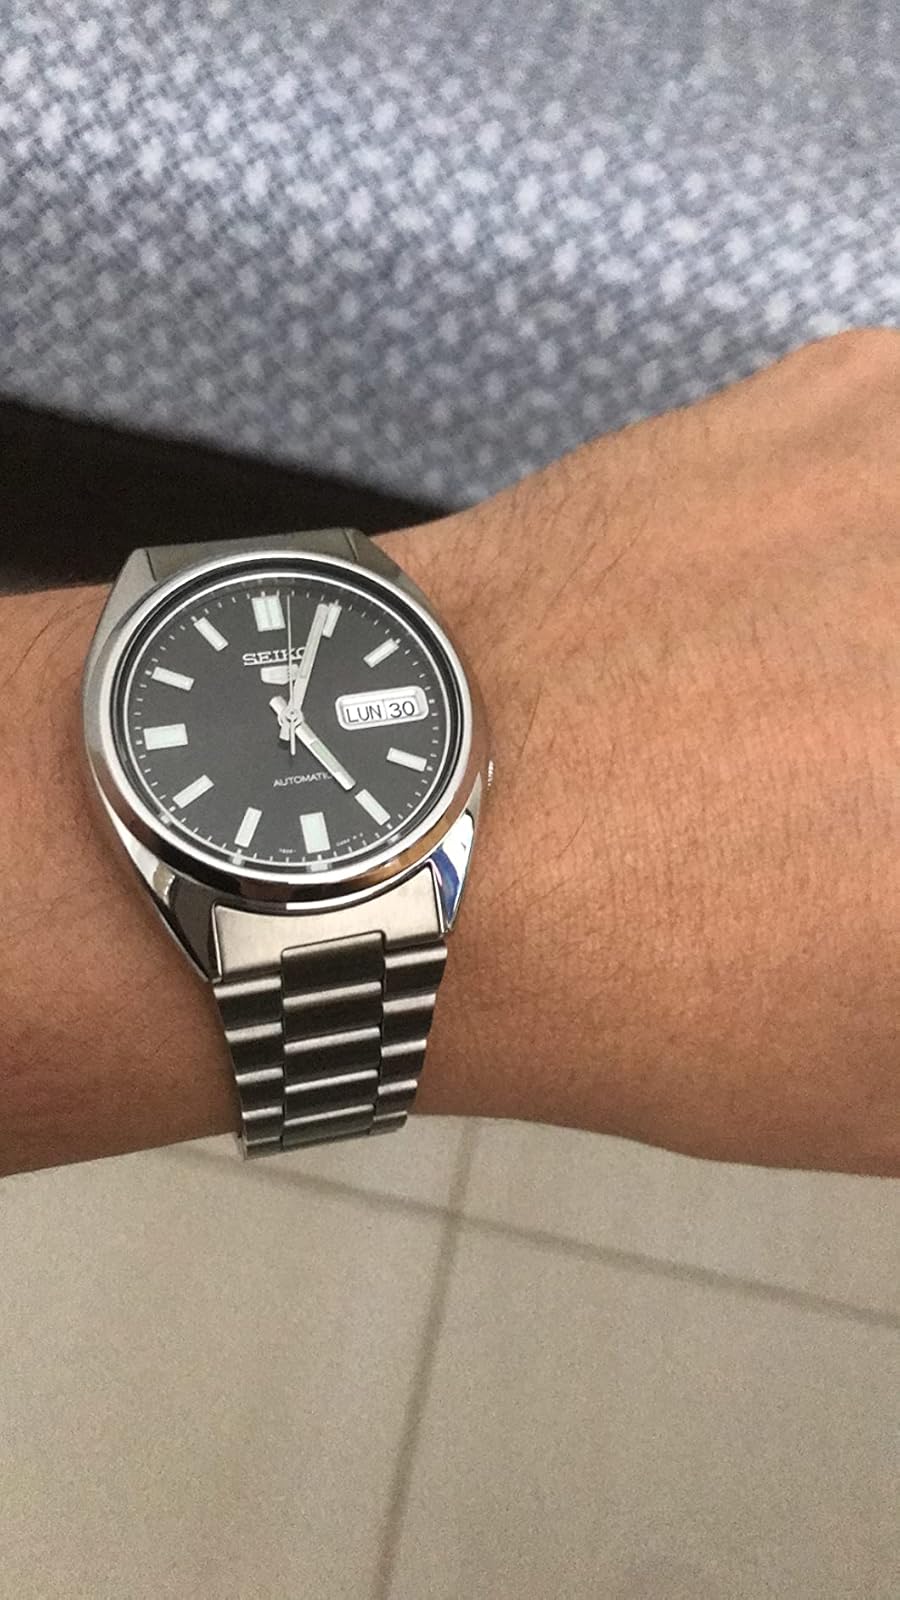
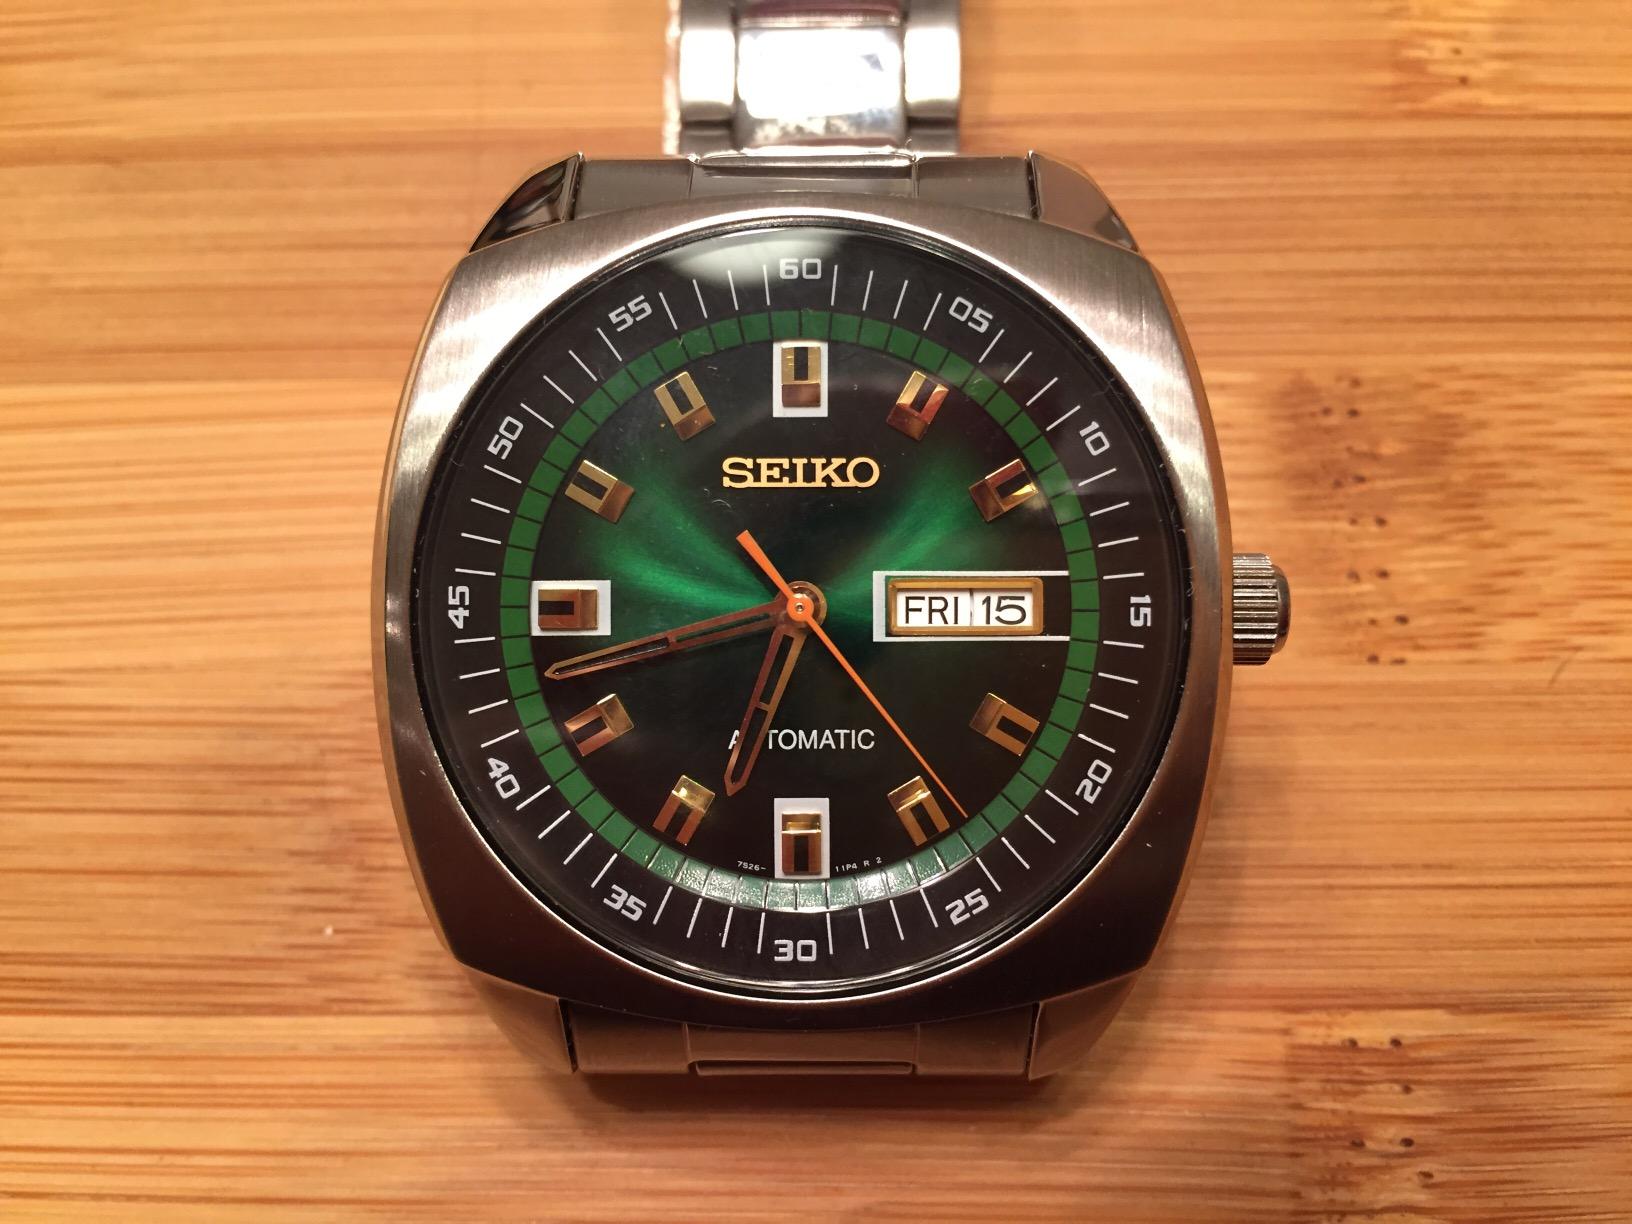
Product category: accessories_watch
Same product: no